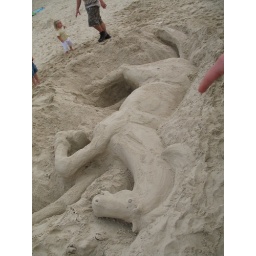
We came across this sand sculpture in the beach at Lyme Regis in Dorse, August 2008t